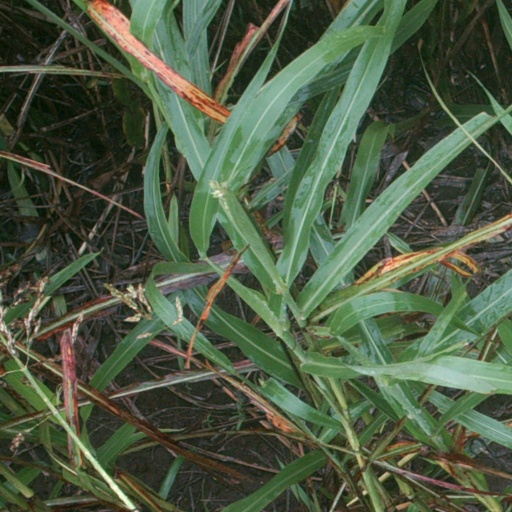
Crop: sorghum